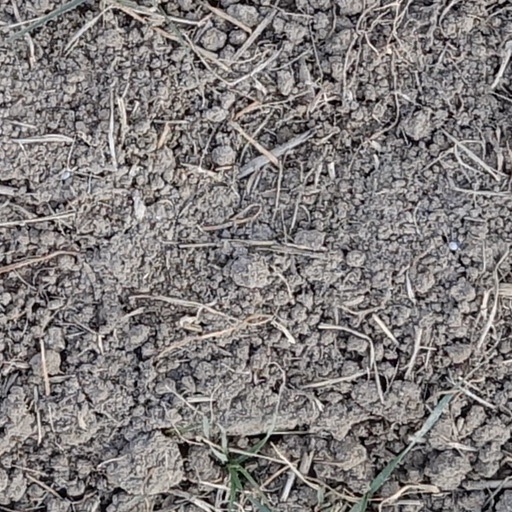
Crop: wheat